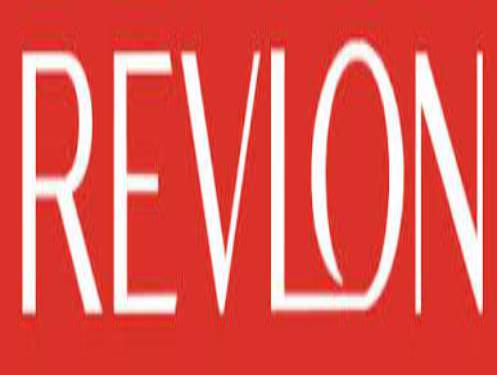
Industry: Necessities